Hot Wheels: World Race

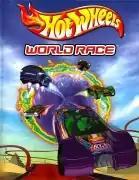
Promotional poster

Hot Wheels: World Race is a 2003 animated sports action film based on the "Hot Wheels" television series "Hot Wheels: Highway 35 – World Race" that premiered on Cartoon Network from July 12 to August 2, 2003 which includes five episodes, "Ring of Fire", "The Greatest Challenge", "Desert Heat", "Frozen Fire" and "Wheel of Power" divided into a feature film. This serves as the follow-up to the 1969 animated series "Hot Wheels". The film was distributed on DVD by Family Home Entertainment and Artisan Entertainment. The video game "" was based on the television series. It was released on VHS and DVD on December 2, 2003, and was followed by a series of 4 sequel movies, titled "" (2005).